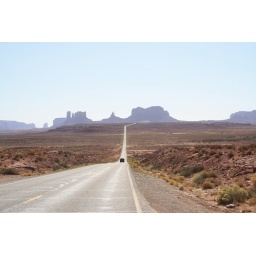
more awesome rocks in utah. monument valley.